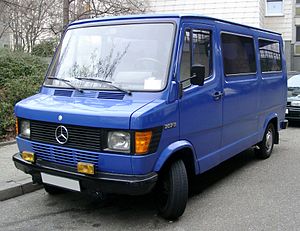
Mercedes-Benz transportere / Modeller
Mercedes-Benz transportere er erhvervskøretøjer med en tilladt totalvægt på op til 7,5 ton.